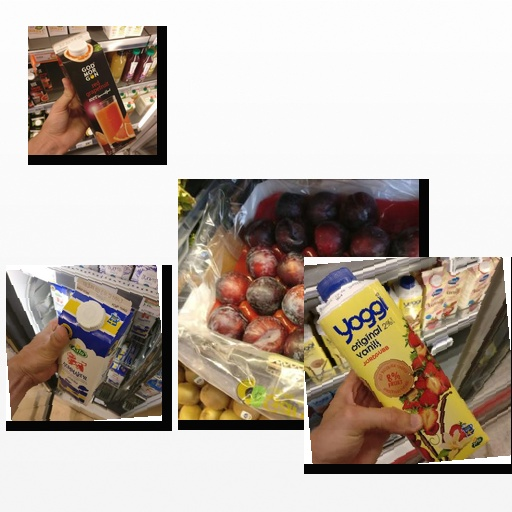
Food items: red_grapefruit_juice, sour_milk, strawberry_yoghurt, plum